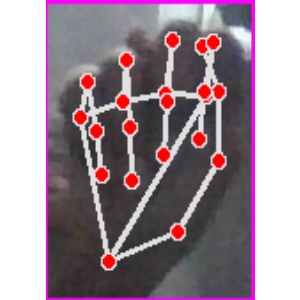
अक्षर: न